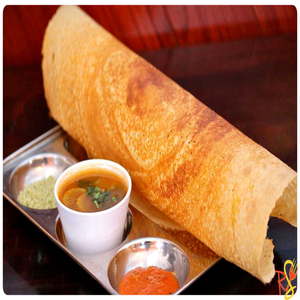
Dish: dosa